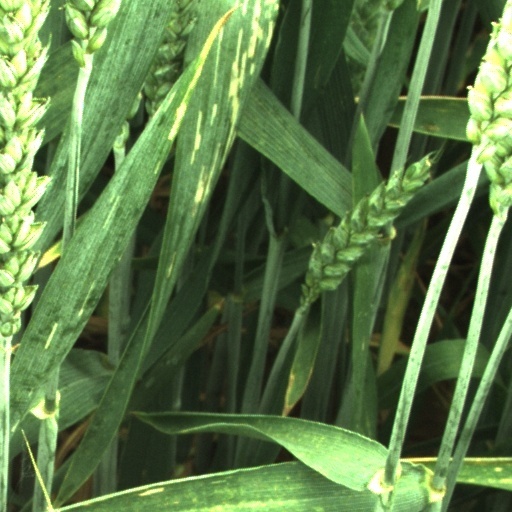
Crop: wheat